Coleridge Way

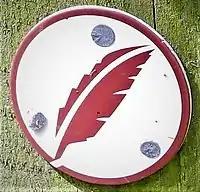
The waymark of the Coleridge Way is a quill pen which appears on wooden posts throughout the route

The Coleridge Way is a long-distance trail in Somerset and Devon, England.